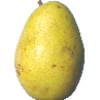
Label: pear_monster